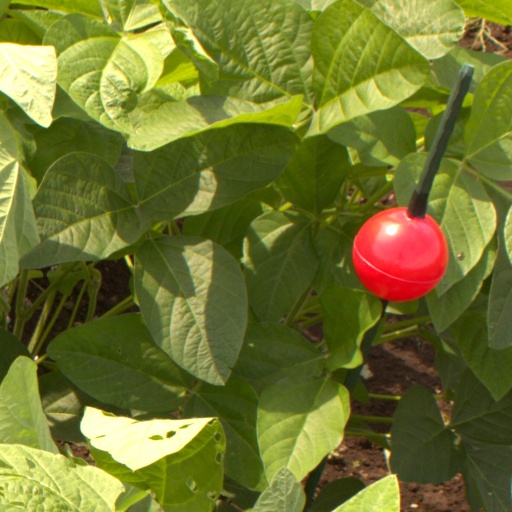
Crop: soybean